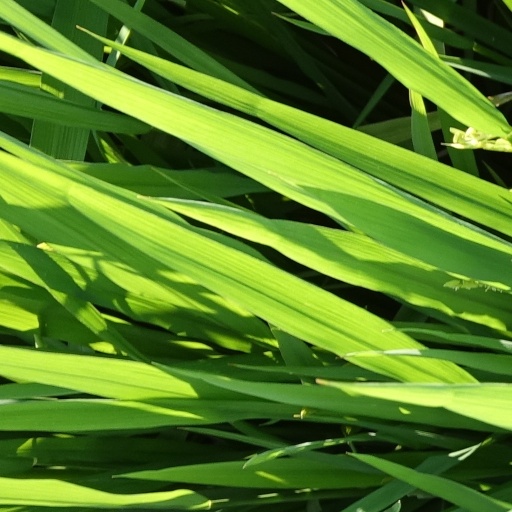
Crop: rice